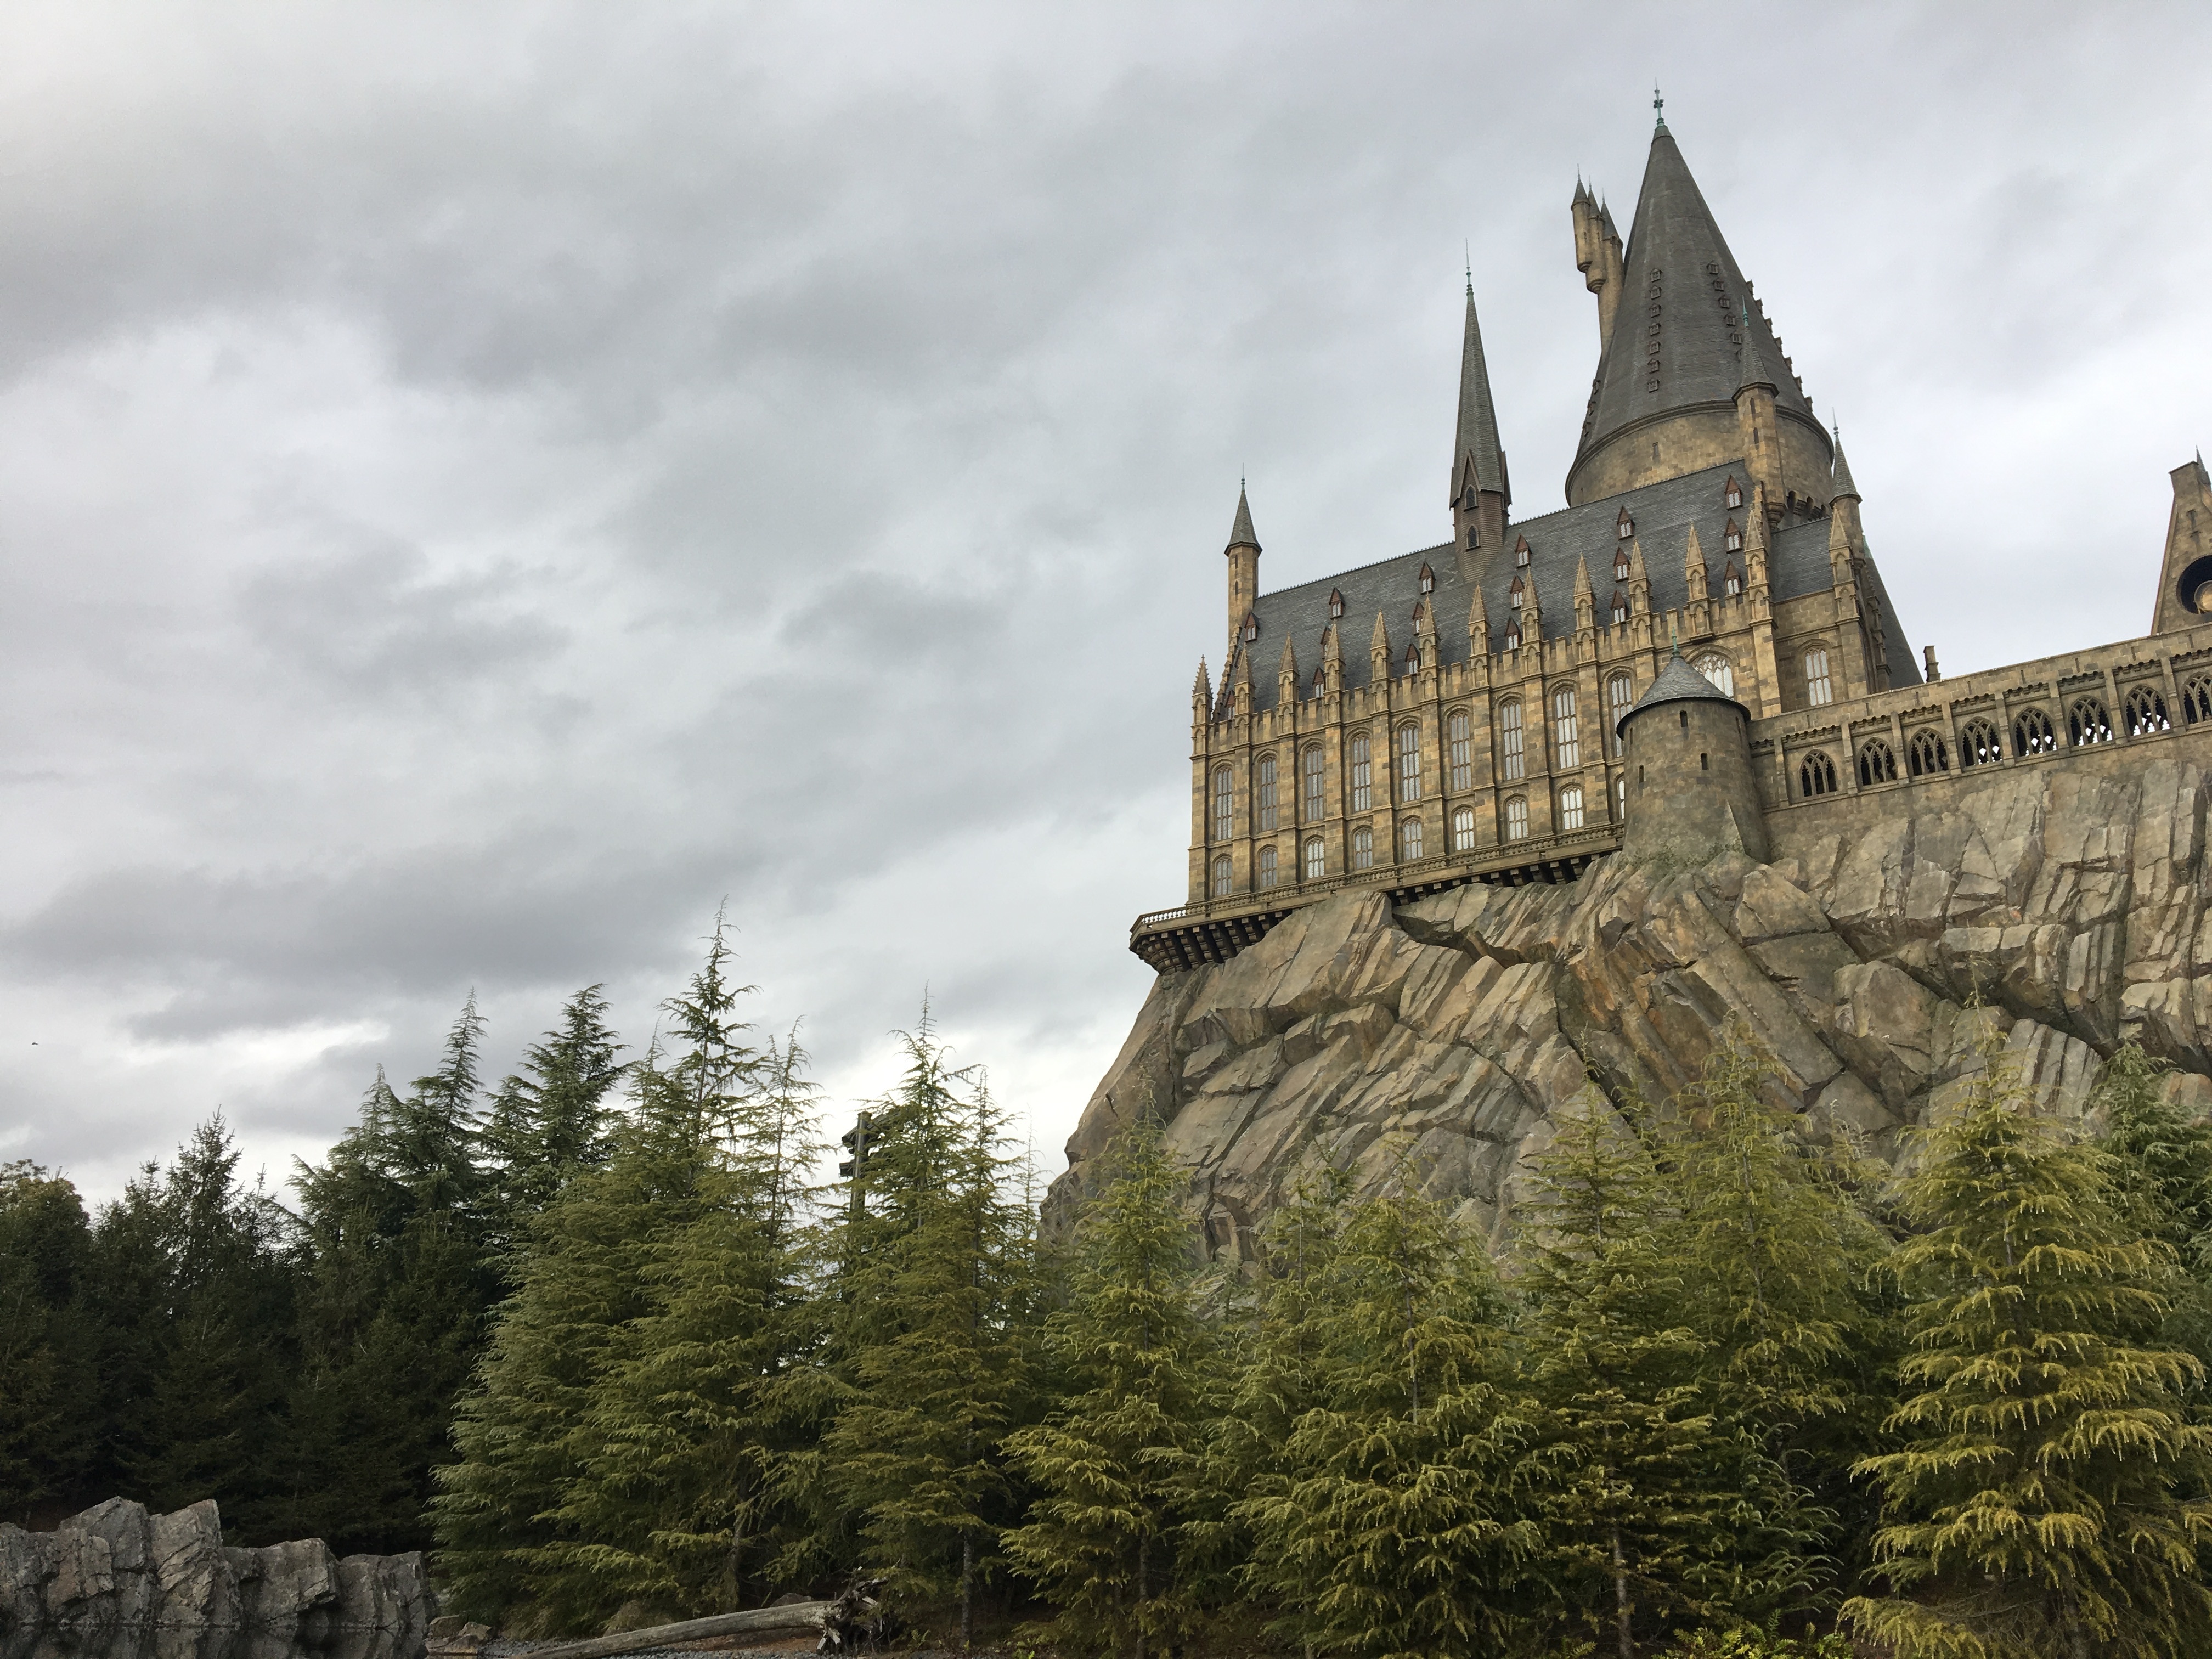
landscape, rock, architecture, sky, building, chateau, palace, stone, mystery, tower, castle, japan, harry potter, fun, monastery, osaka, school, hogwarts, universal studios, play garden, usj, hogwart